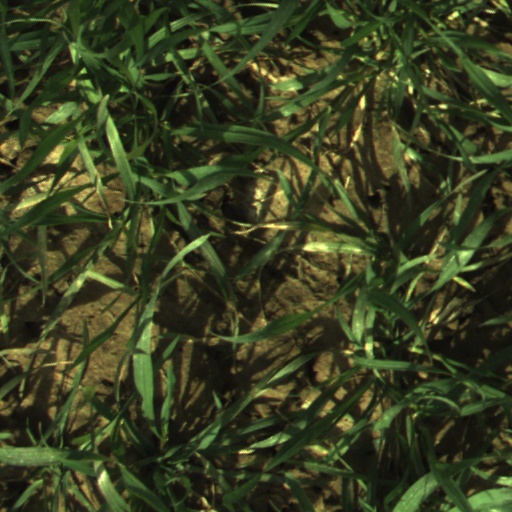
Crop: wheat